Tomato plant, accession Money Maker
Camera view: vertical (180 deg); turntable rotation: 30 degrees
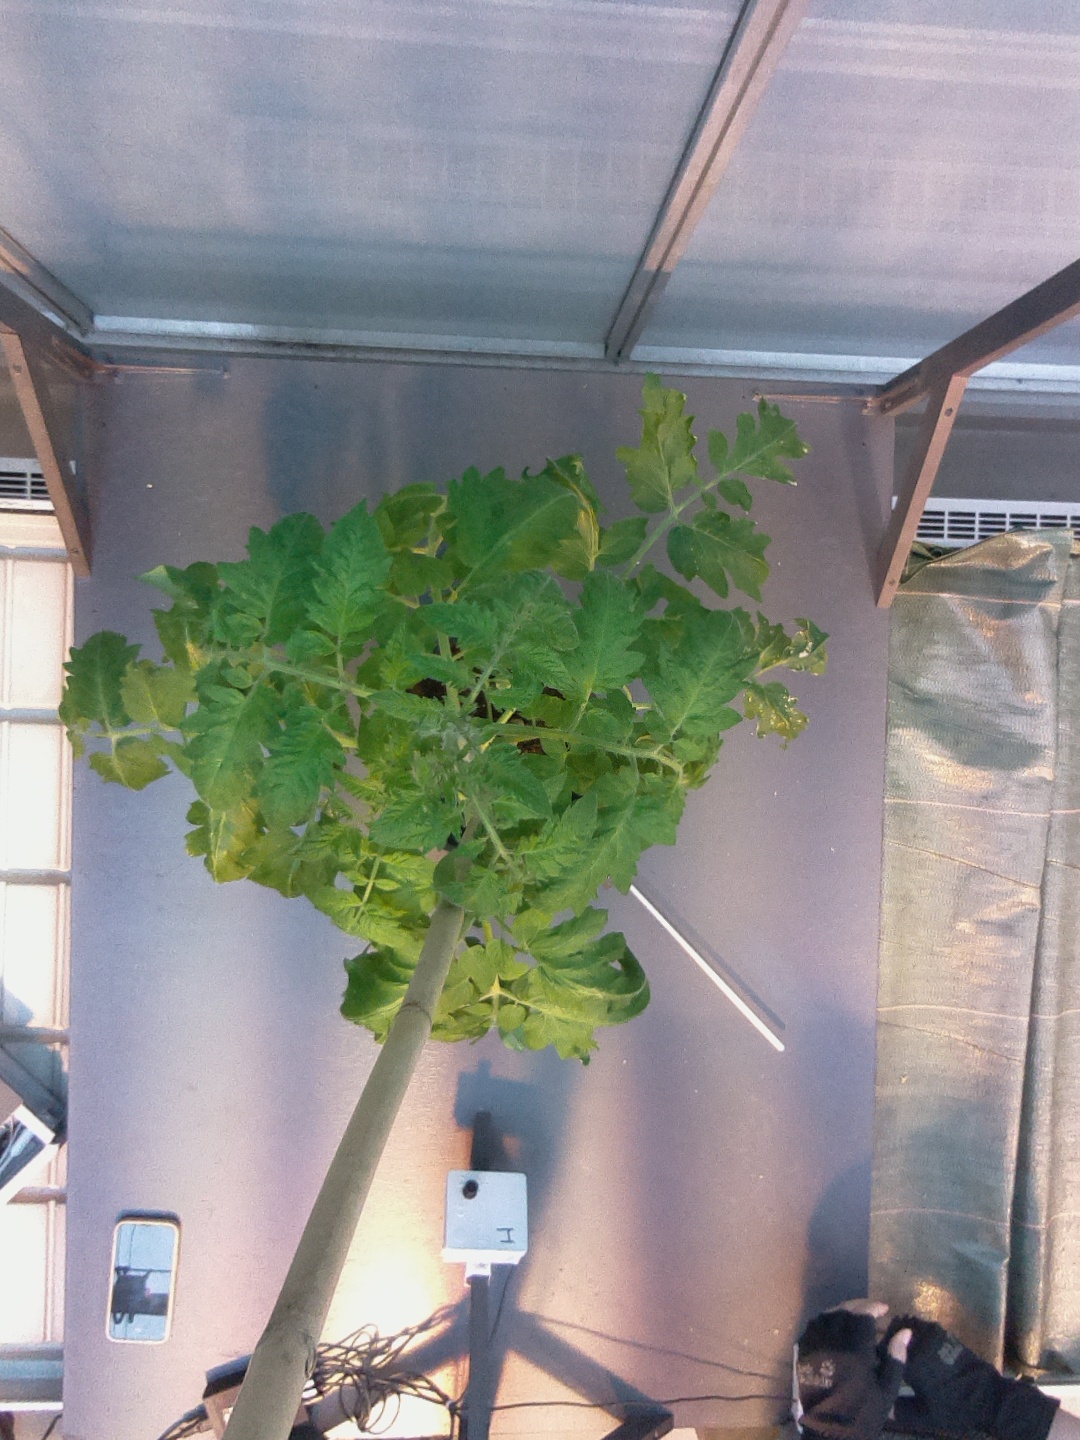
BBCH growth stage 60: First flowers open